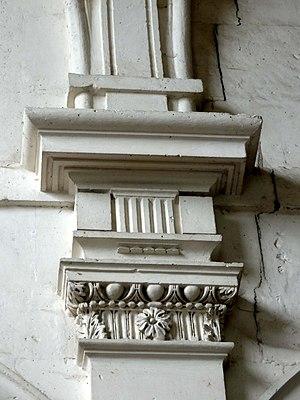
L’église Notre-Dame est une église catholique paroissiale située à Épiais-Rhus, dans le Val-d'Oise. C'est un vaste édifice de style Renaissance, sans commune mesure avec le modeste village, qui a été édifié d'un seul jet entre 1570 et 1590 selon les plans du maître-maçon Nicolas Le Mercier. Dans le département, c'est l'une des rares églises tout à fait homogènes de cette époque. Son style très dépouillé est en rupture avec les premiers édifices Renaissance de la région, et préfigure l'architecture classique. Des influences gothiques persistent néanmoins, comme le montrent le voûtement d'ogives, les nervures pénétrantes des voûtes, l'ordonnancement des élévations et le plan cruciforme. À l'extérieur, seul le clocher avec sa coupole en pierre est remarquable. À l'intérieur, le grand retable baroque et la frise des Apôtres et Évangélistes, qui orne le chœur, retiennent surtout l'attention. Une frise tout à fait semblable existe en l'église Saint-Aubin d'Ennery, dont le transept et le chœur sont identiques à l'extérieur, mais richement décorés à l'intérieur. L'église Notre-Dame a été classée aux monuments historiques par arrêté du 23 septembre 1911.